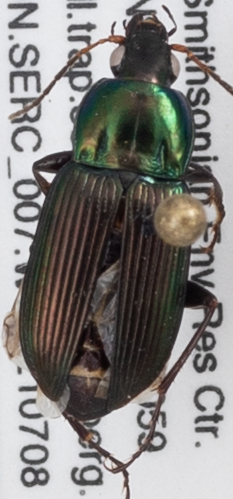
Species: Poecilus chalcites
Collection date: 2021-07-08
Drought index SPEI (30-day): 1.084
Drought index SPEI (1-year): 2.09
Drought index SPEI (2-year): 1.498